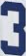
Number: 3